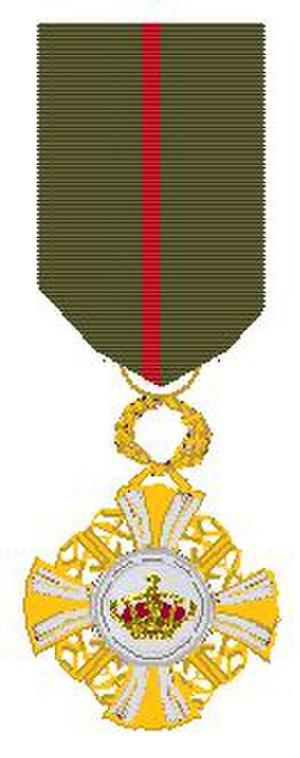
L’ordre de la Couronne est un ordre honorifique de Monaco, institué en 1960 afin de rendre un hommage public exceptionnel à des personnes aux mérites éminents.